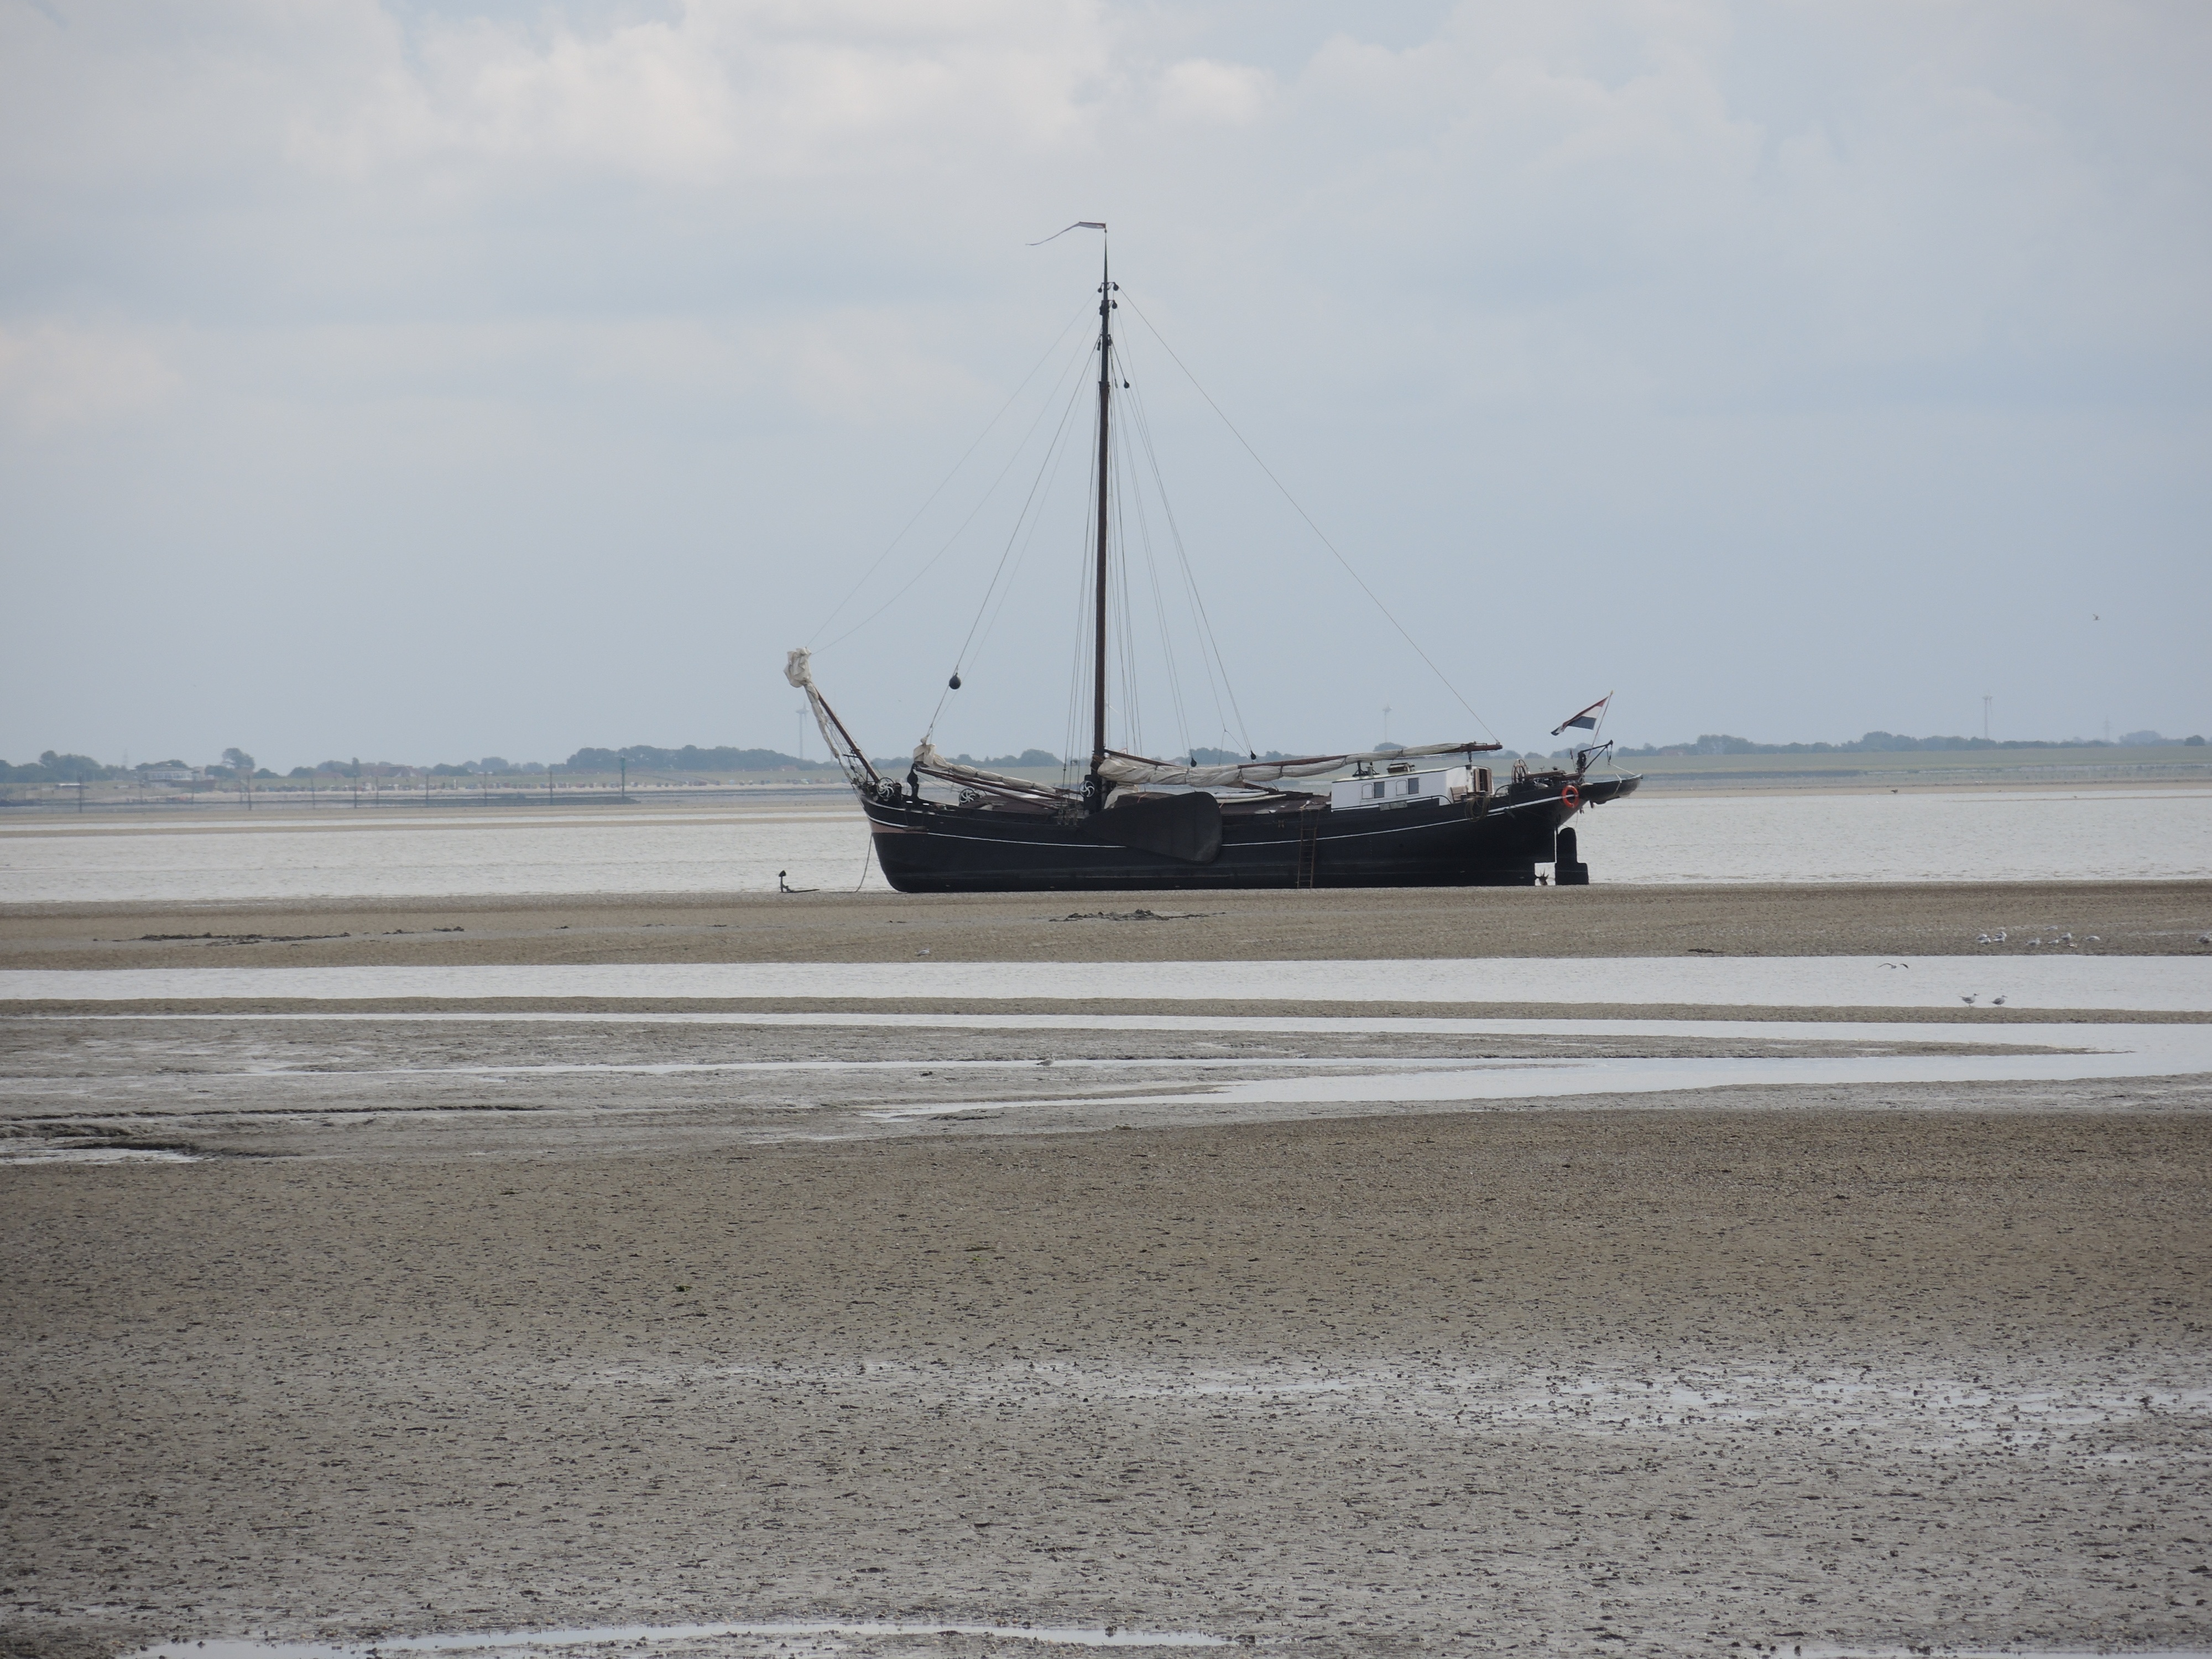
beach, sea, coast, ocean, boat, shore, ship, vehicle, mast, low tide, bay, island, national park, channel, watercraft, north sea, wadden sea, fishing vessel, ebb, watts, mudflat hiking, baltrum, sand watt, flatboat, watt bottom, pril, northern sea